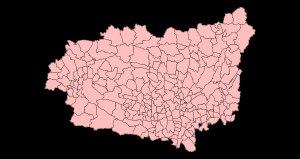
Liste des 211 communes de la province de León dans la communauté autonome de Castille-et-León en Espagne.